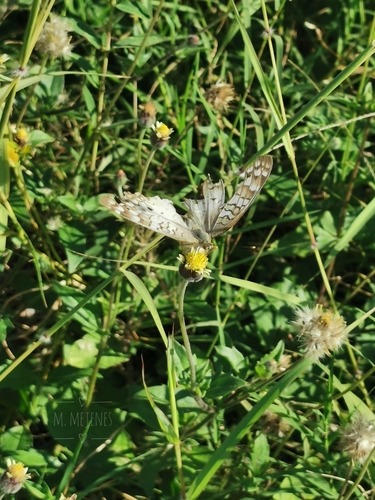
Scientific name: Anartia jatrophae
Common name: White peacock
Family: Nymphalidae
Order: Lepidoptera
Pollinator type: Primary pollinator
Habitat: Gardens, parks, and open areas
Geographic range: Southern United States to Argentina
Conservation status: Least Concern